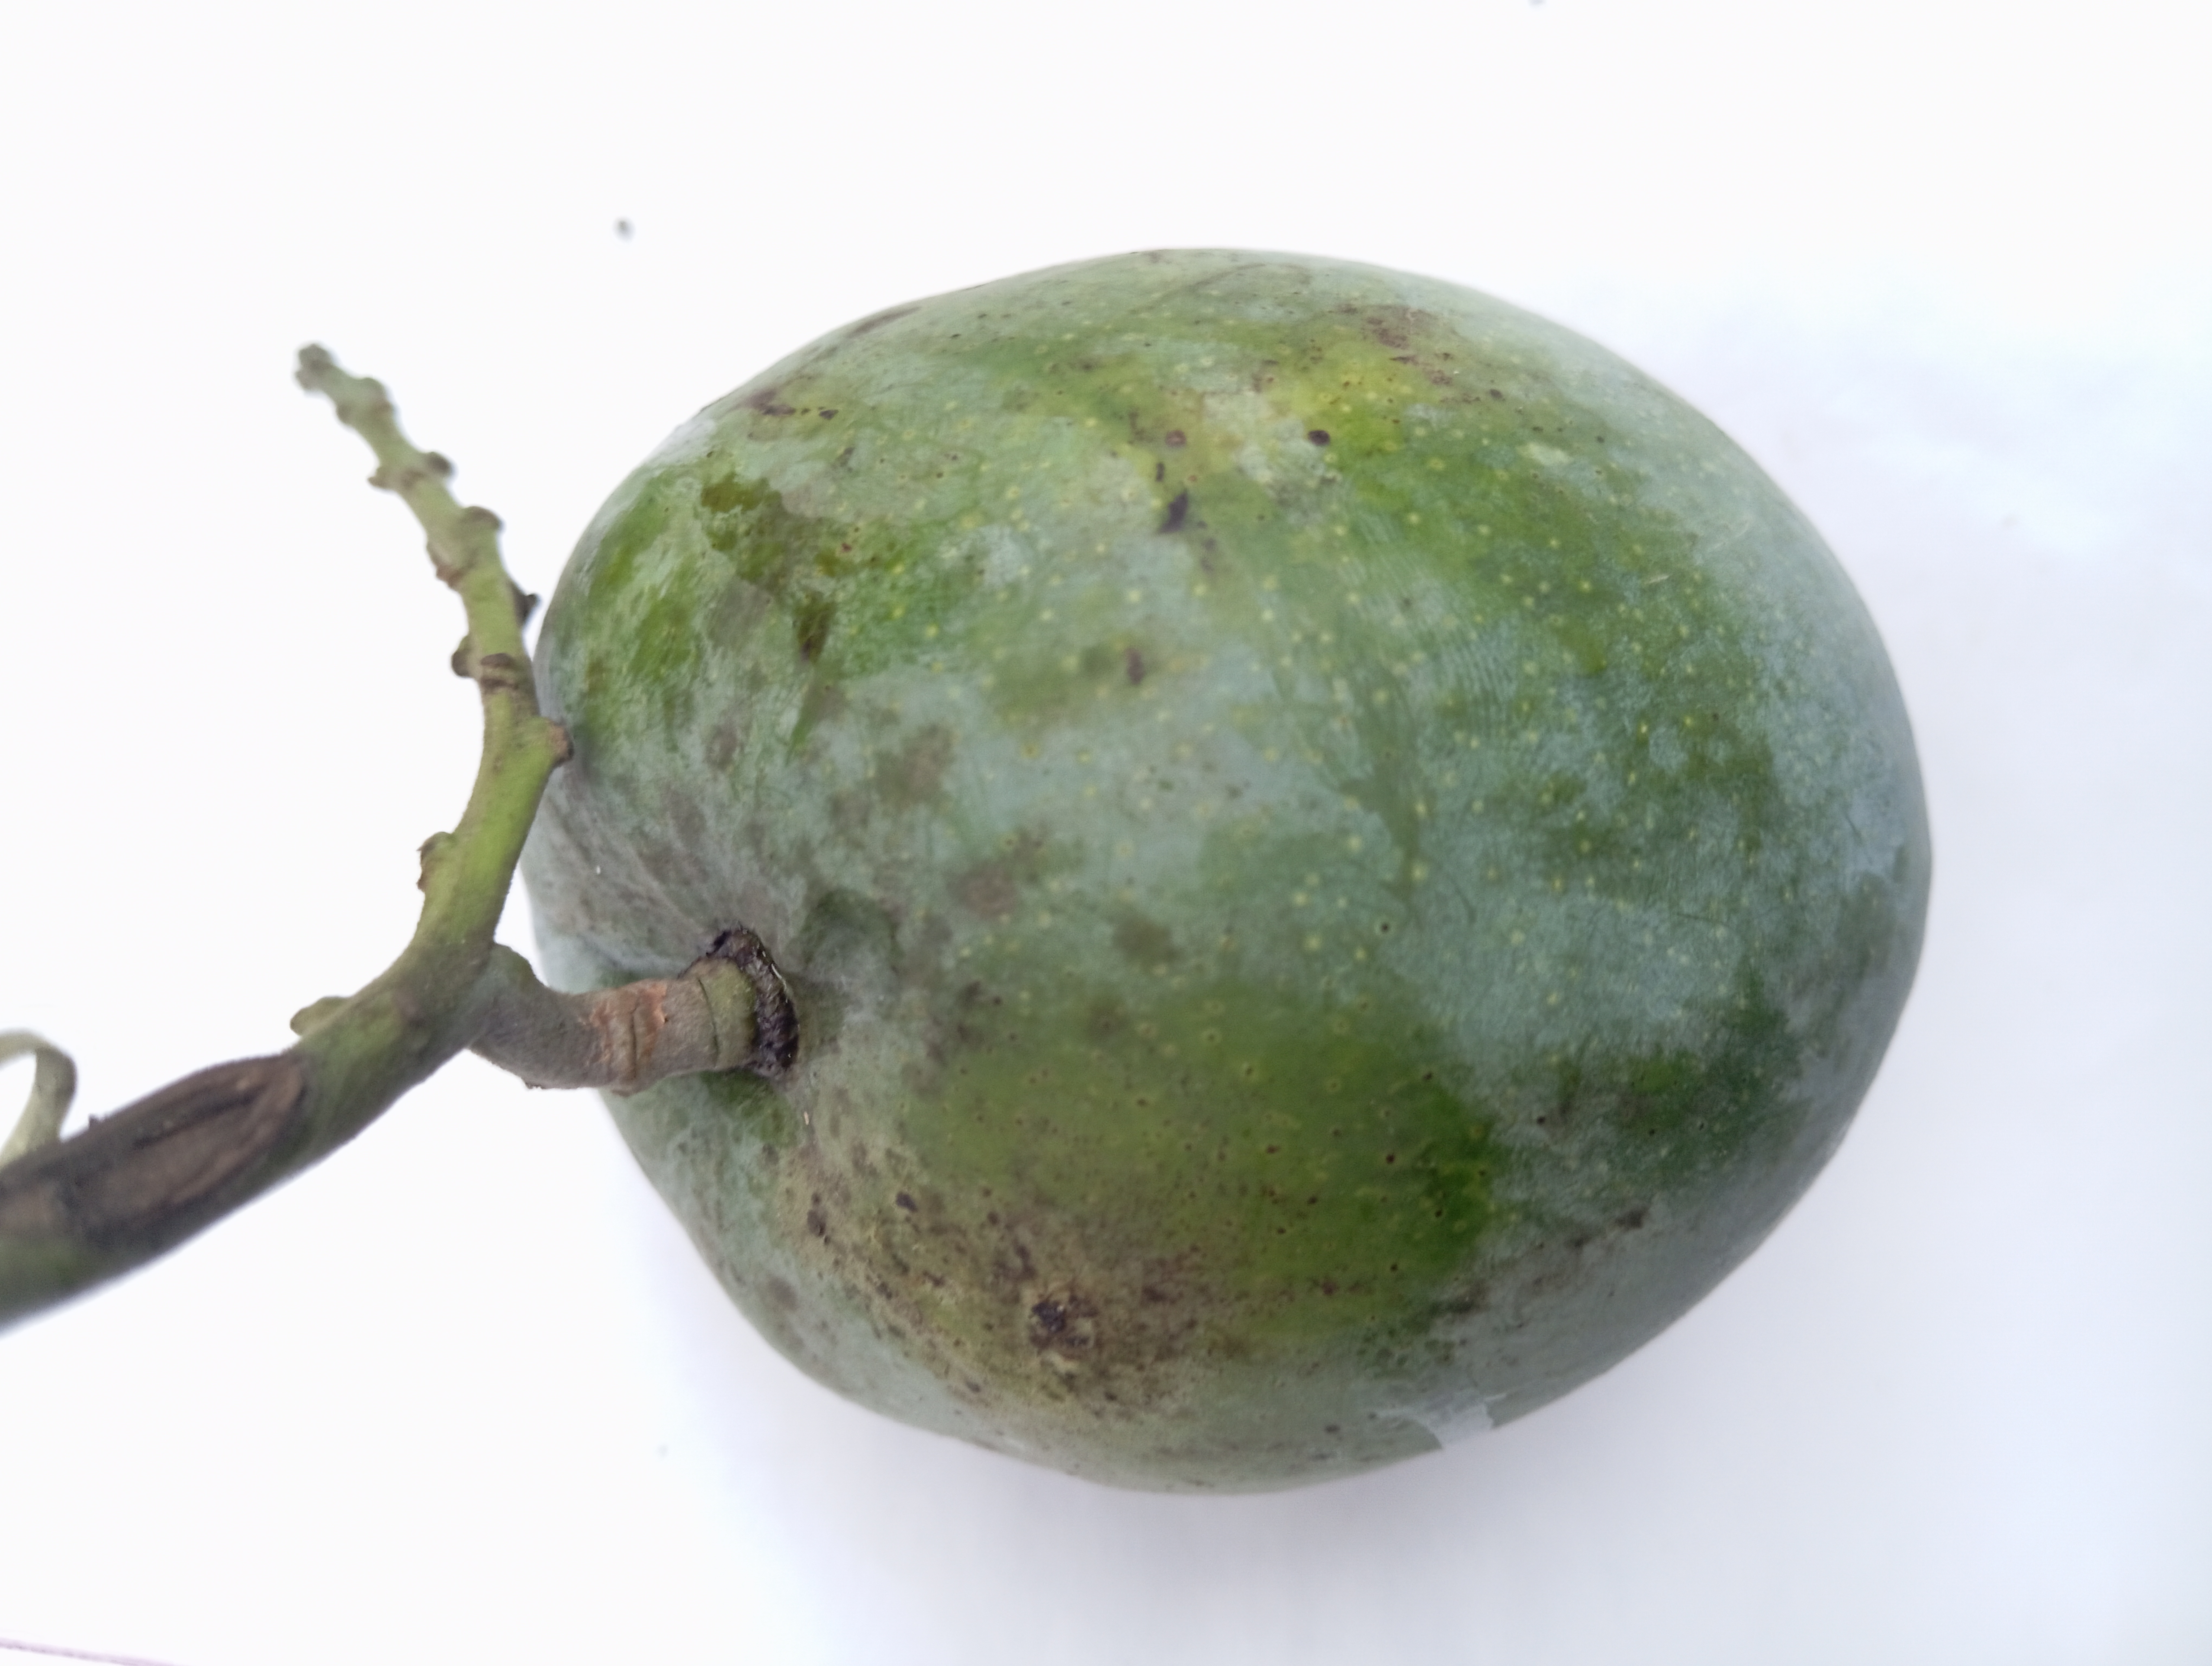
Mango variety: Bari 4